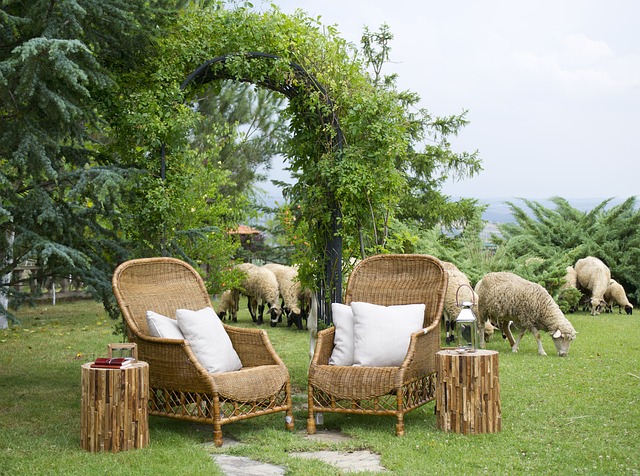
Label: pecora